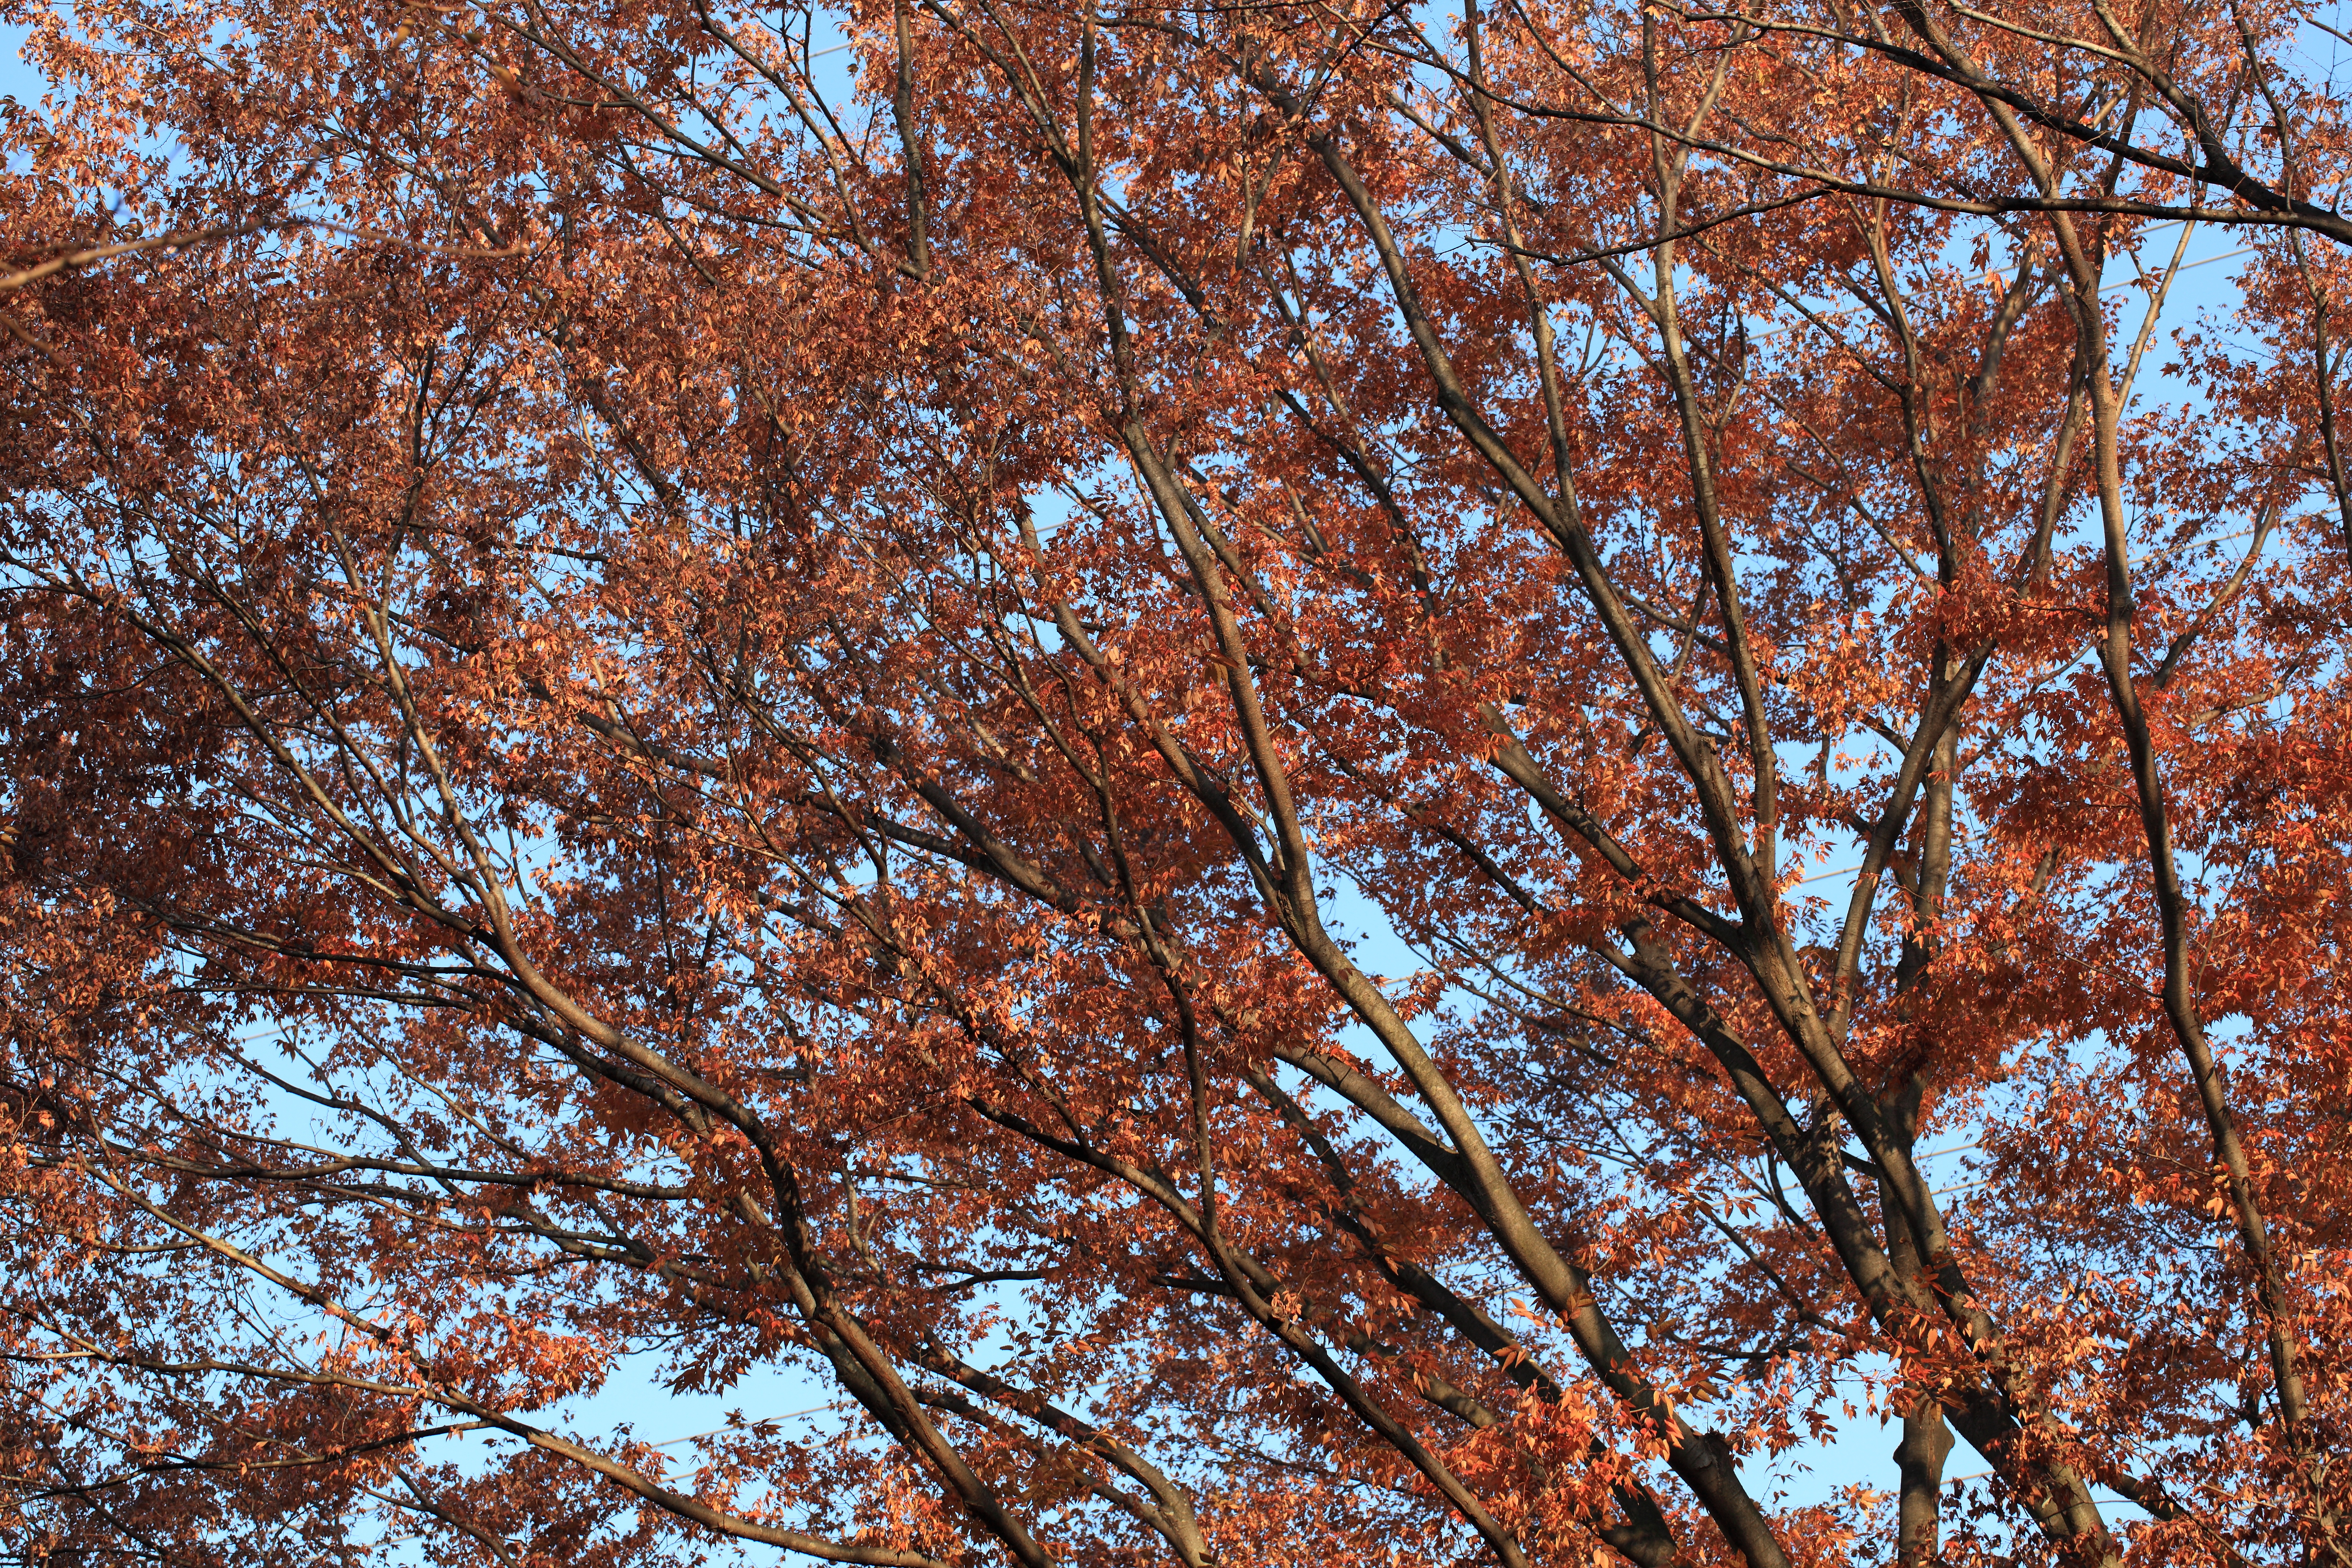
tree, branch, plant, leaf, fall, high, autumn, season, tokyo, deciduous, 5d, hires, markii, hi, res, resolution, koganei, musashinopark, flowering plant, woody plant, land plant